SNCF Class Z 27500

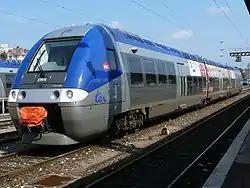
Franche-Comté ZGC stopped at the Besançon station.

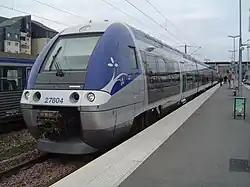
ZGC TER Bretagne at the Saint-Malo station.

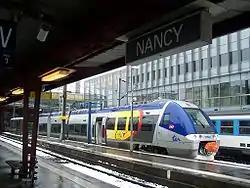
Lorraine ZGC stopped at the Nancy station.

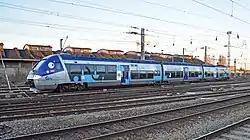
TER Normandie ZGC stopped at the Amiens station.

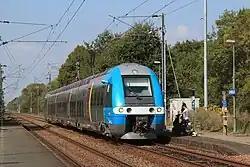
TER Pays de la Loire ZGC stopped at the La Bohalle station.

SNCF has announced on 18 March 2021, that 40% of the TER (French commuter rail) fleet will be renovated in the next 10 years, included Z 27500 Class.